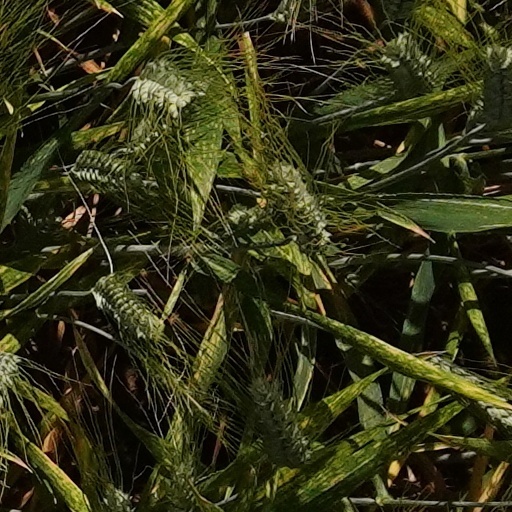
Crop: wheat